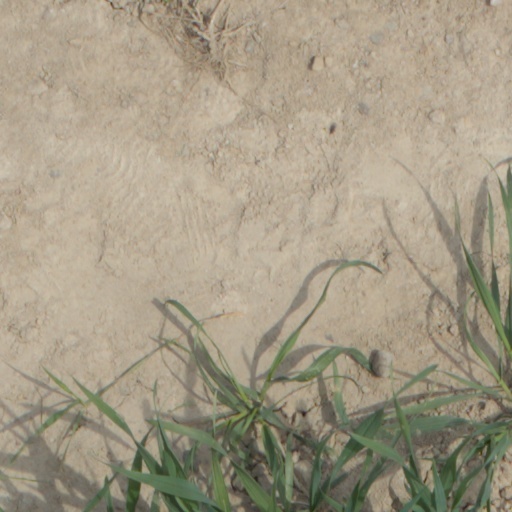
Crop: wheat